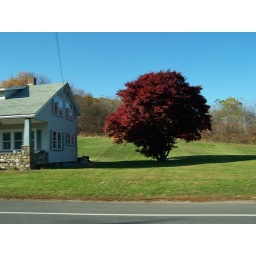
Shade tree in deep red